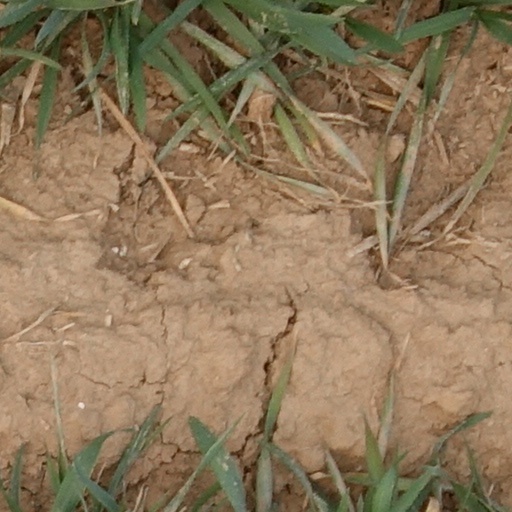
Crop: wheat